Oxy-fuel welding and cutting

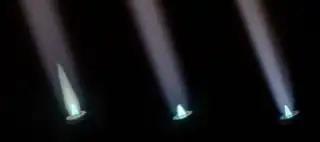
Reducing, neutral and oxidizing oxyacetylene flames.

The welder can adjust the oxy-acetylene flame to be carburizing (aka reducing), neutral, or oxidizing. Adjustment is made by adding more or less oxygen to the acetylene flame. The neutral flame is the flame most generally used when welding or cutting. The welder uses the neutral flame as the starting point for all other flame adjustments because it is so easily defined. This flame is attained when welders, as they slowly open the oxygen valve on the torch body, first see only two flame zones. At that point, the acetylene is being completely burned in the welding oxygen and surrounding air. The flame is chemically neutral.